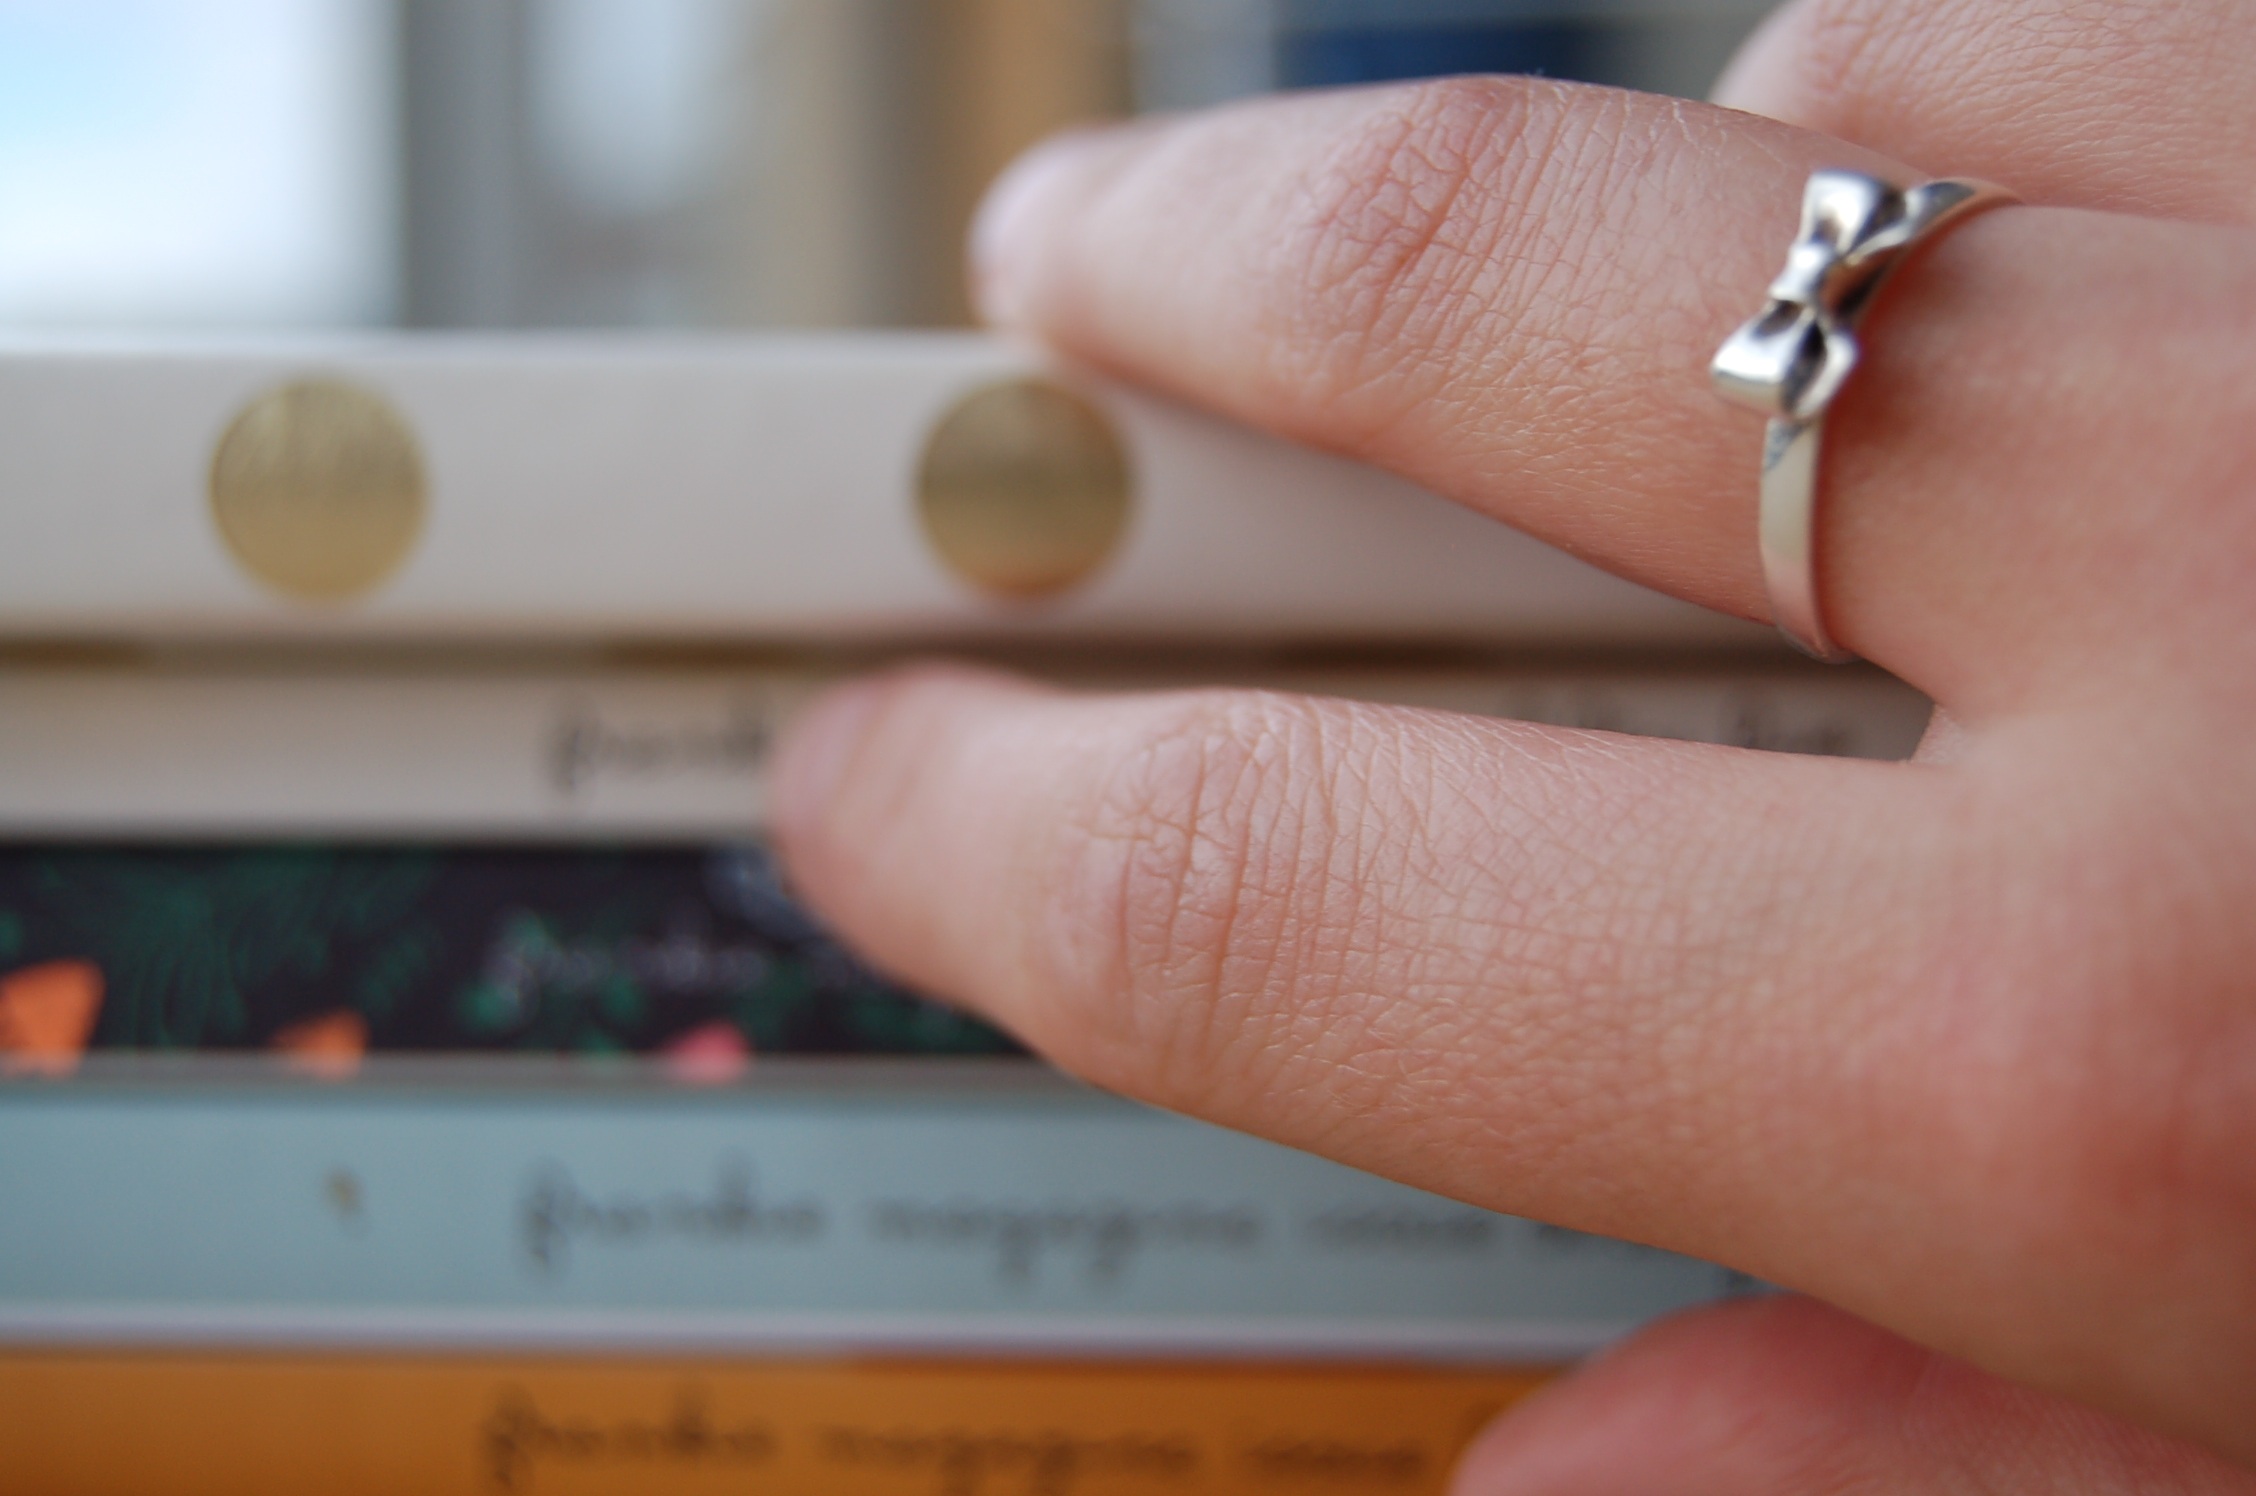
hand, finger, close up, jewellery